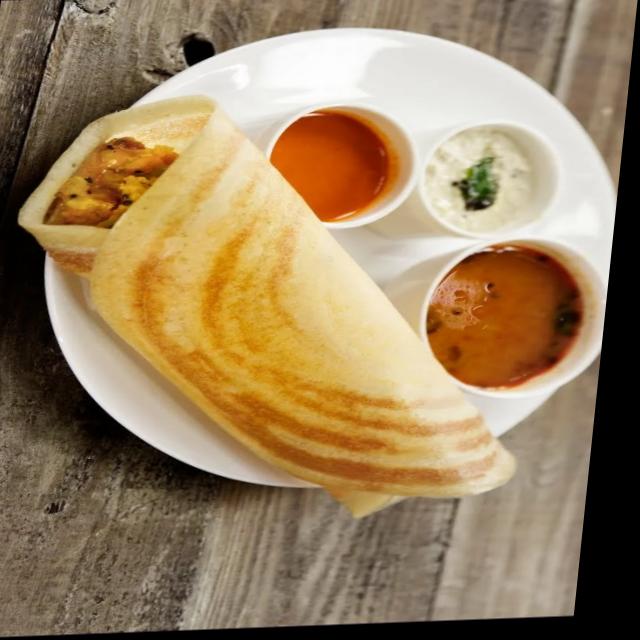
Dish: masala_dosa